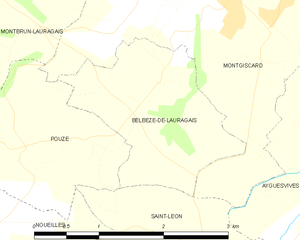
Belbèze-de-Lauragais est une commune française située dans le département de la Haute-Garonne, en région Occitanie.